Lekhapani railway station

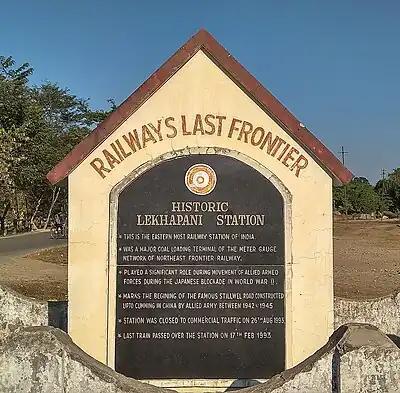
Display board of NF Railway

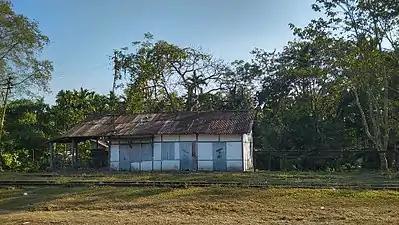
Abandoned Lekhapani railway station

Lekhapani railway station, opened around 1890, was a major coal-loading point for Tipong collieries. There is a display tablet at the station which says that the station was closed to commercial traffic in 1993 and the last train ran on the line in 1997. The railway station was restored in 2009.